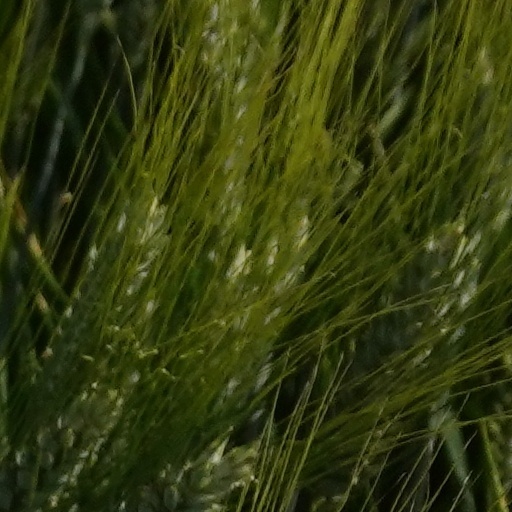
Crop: wheat